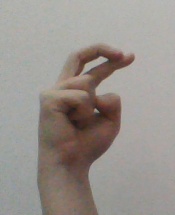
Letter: zay